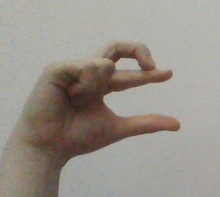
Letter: thal